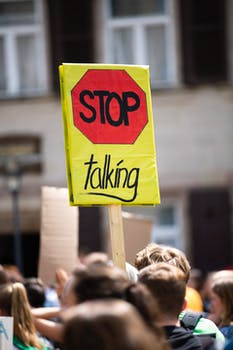
Label: No Watermark